Saint-Martin-Lacaussade

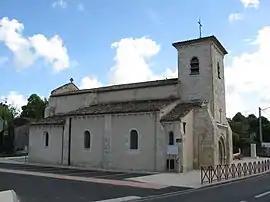
The church in Saint-Martin-Lacaussade

Saint-Martin-Lacaussade is a commune in the Gironde department in Nouvelle-Aquitaine in southwestern France.